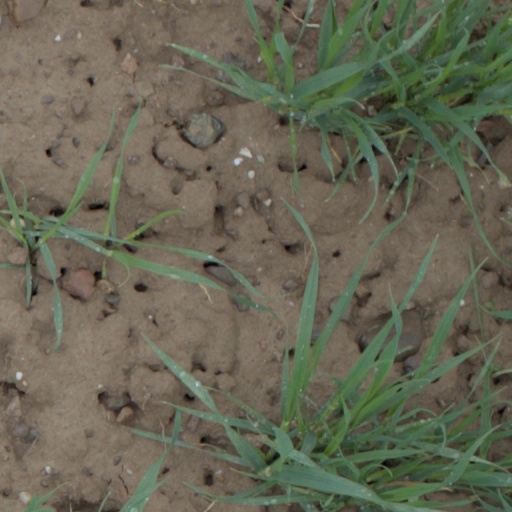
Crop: wheat